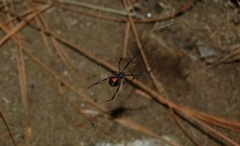
Species: Lactrodectus_hesperus